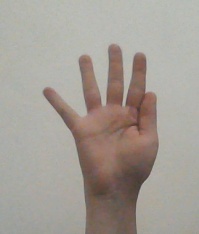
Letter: sheen